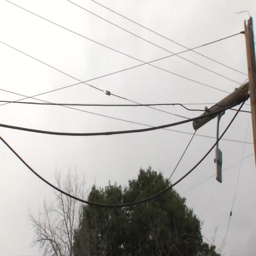
power lines are seen during a storm in this undated image .